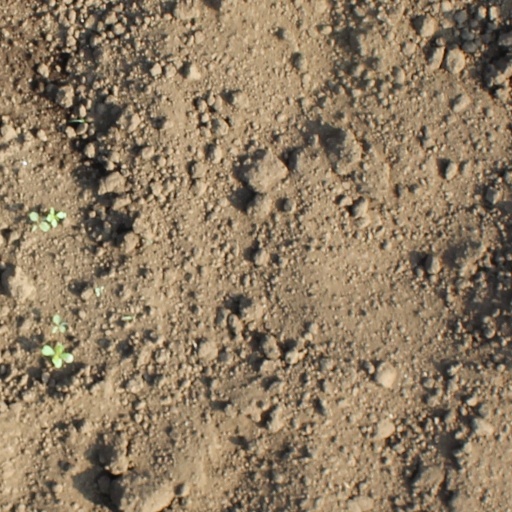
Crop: soybean